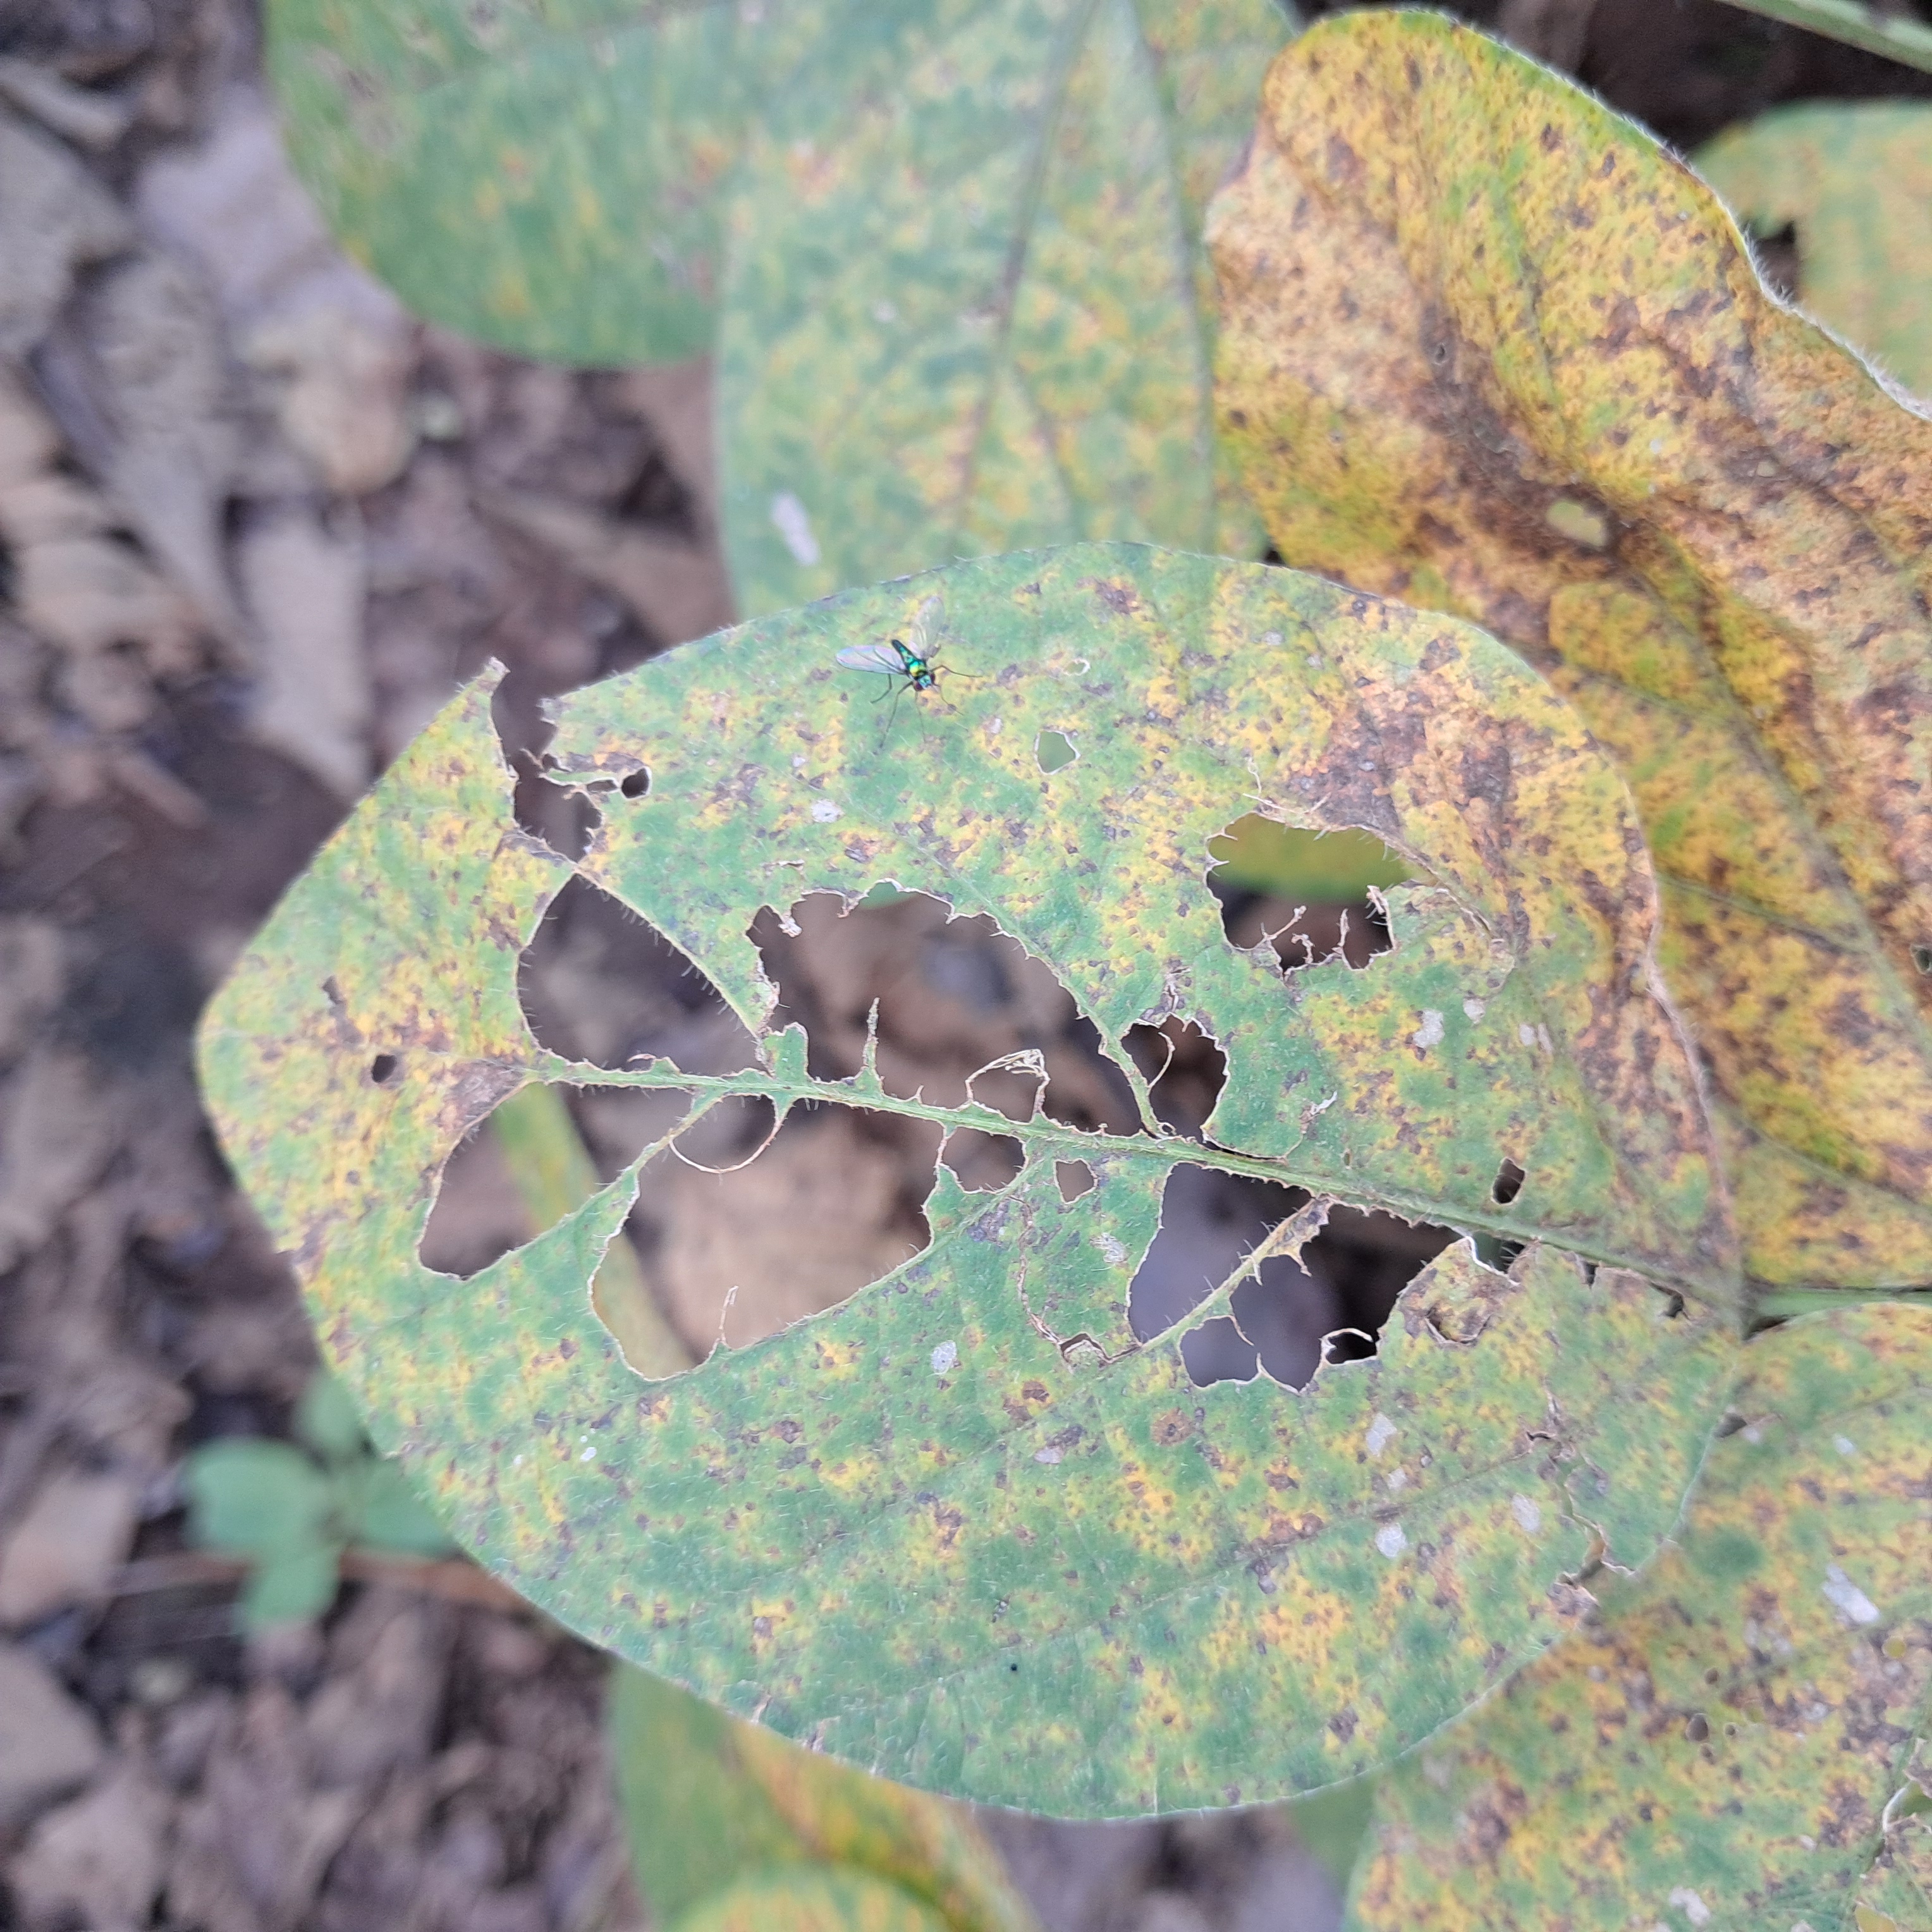
Label: Rust